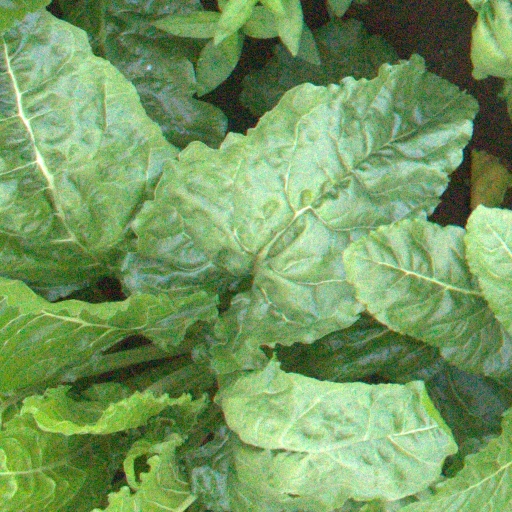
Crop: sugar beet